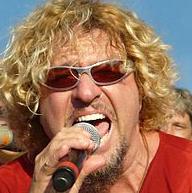
Age: 60